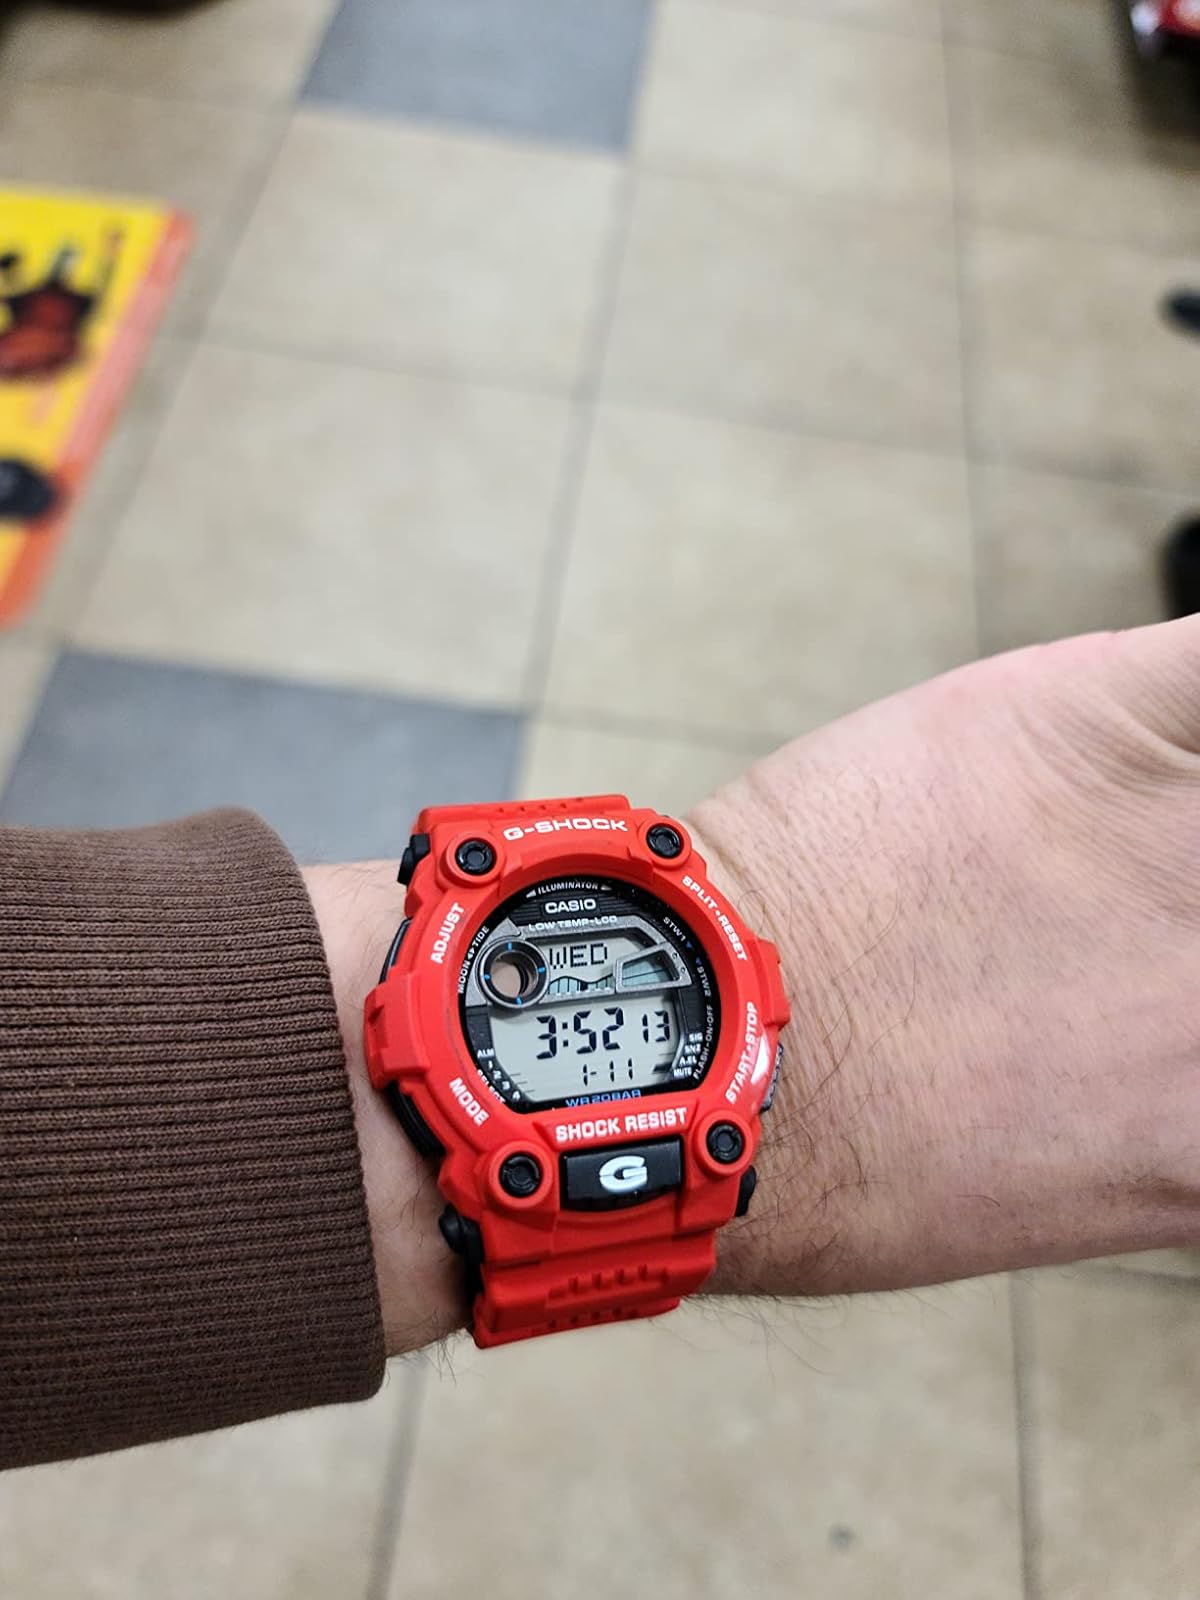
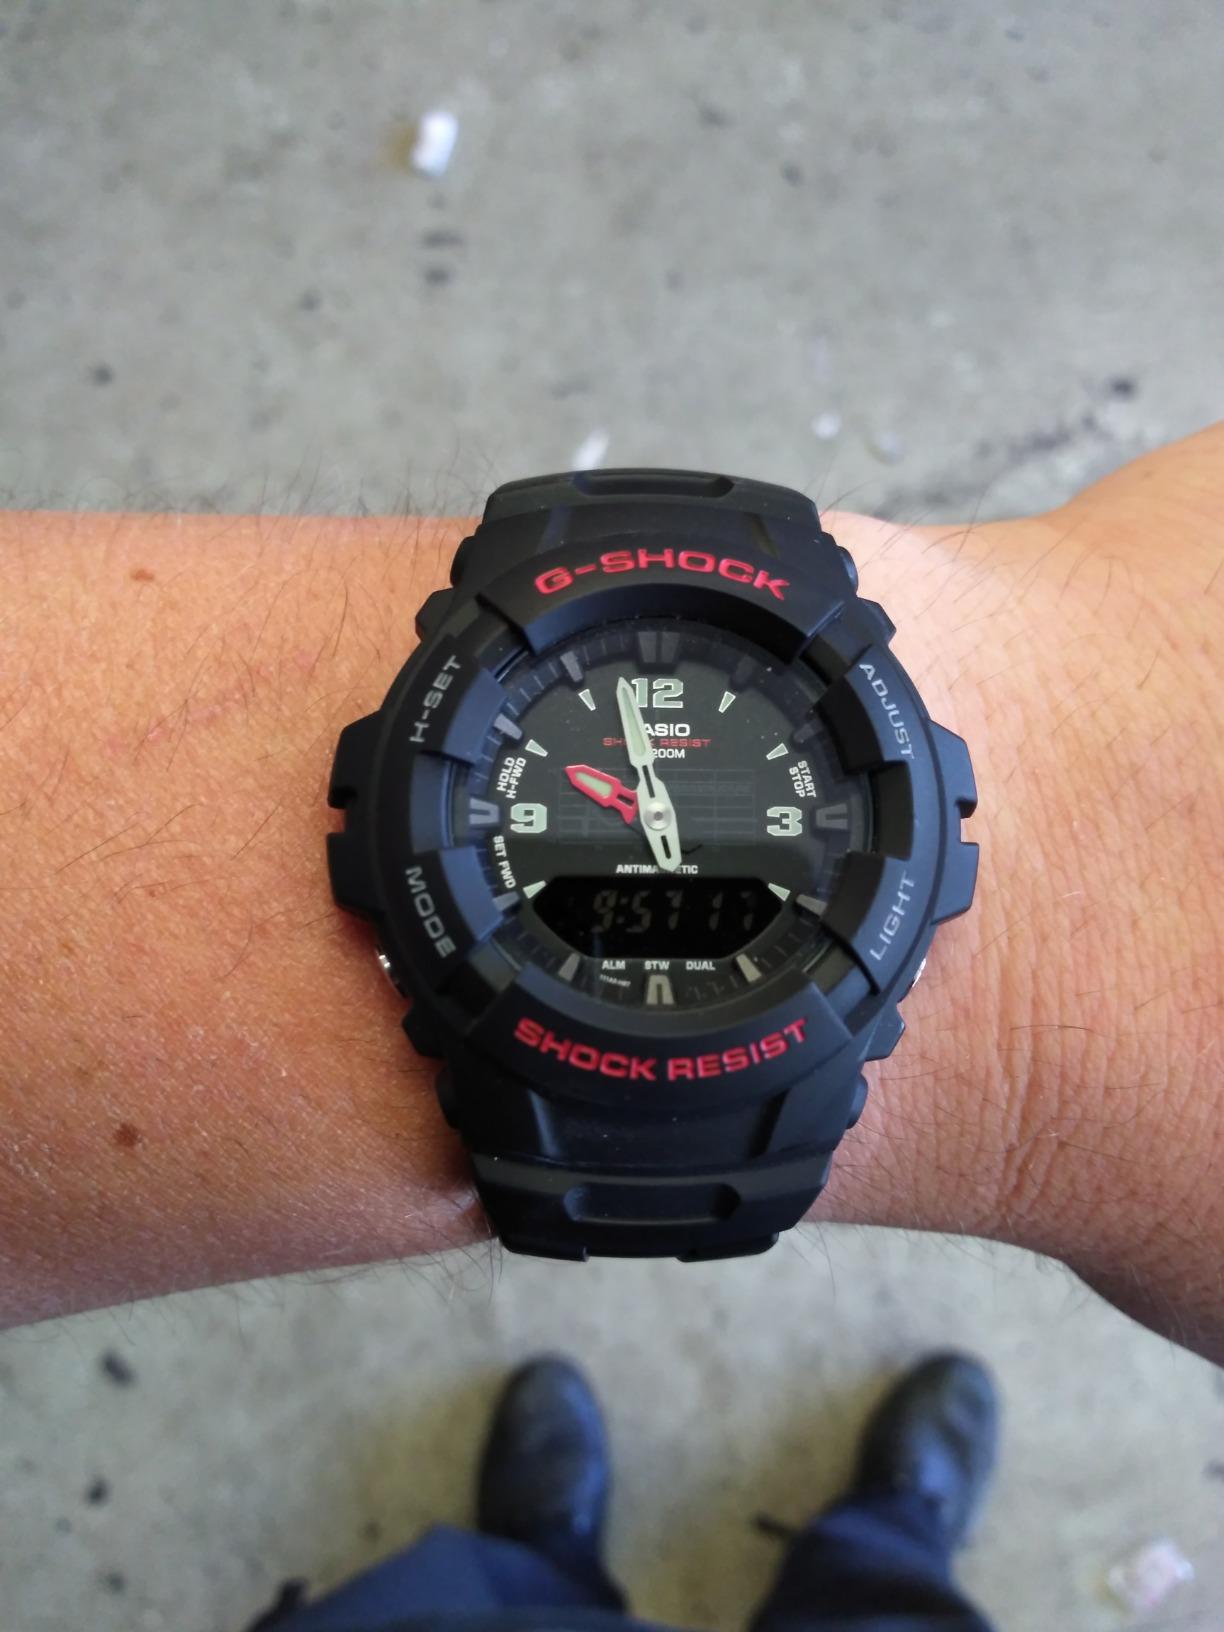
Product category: accessories_watch
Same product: no